162nd Infantry Brigade (United States)

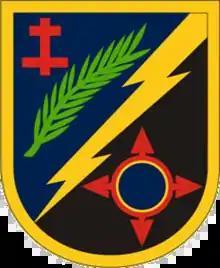
Shoulder sleeve insignia

The 162nd Infantry Brigade was an active duty Infantry training brigade of the United States Army based at Fort Polk, Louisiana. The brigade was responsible for training the Security Forces Assistance – Security Cooperation teams, also known as Military Transition Teams, prior to their deployment to Operations Enduring Freedom and New Dawn from 2010 until its inactivation in 2014.